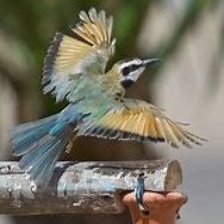
Species: WHITE THROATED BEE EATER
Scientific name: MEROPS ALBICOLLIS
ImageNet parent category: bee_eater